Ambulance (2005 film)

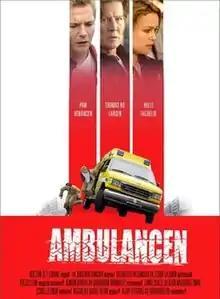
Poster

Ambulance is a 2005 Danish action thriller film directed by Laurits Munch-Petersen, who co-wrote the film along with Lars Andreas Pedersen. It stars Paw Henriksen, Thomas Bo Larsen and Helle Fagralid. The film follows two brothers who commit a bank robbery and steal an ambulance as their getaway vehicle to escape cops chasing after them, only to discover a nurse and a patient in it. The film was released on 15 July 2005. In 2022, an American remake with the same name directed by Michael Bay was released.